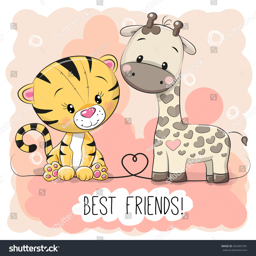
animals on a pink background